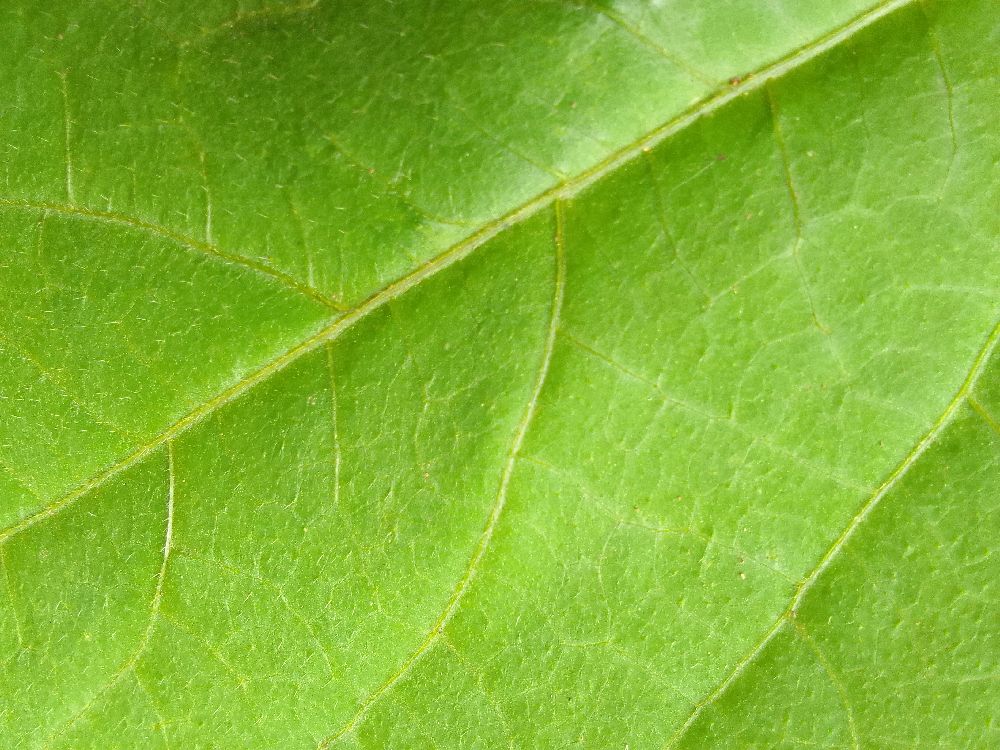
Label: healthy